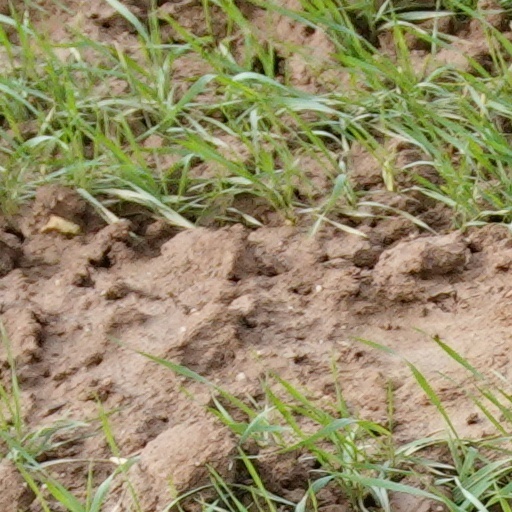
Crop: wheat